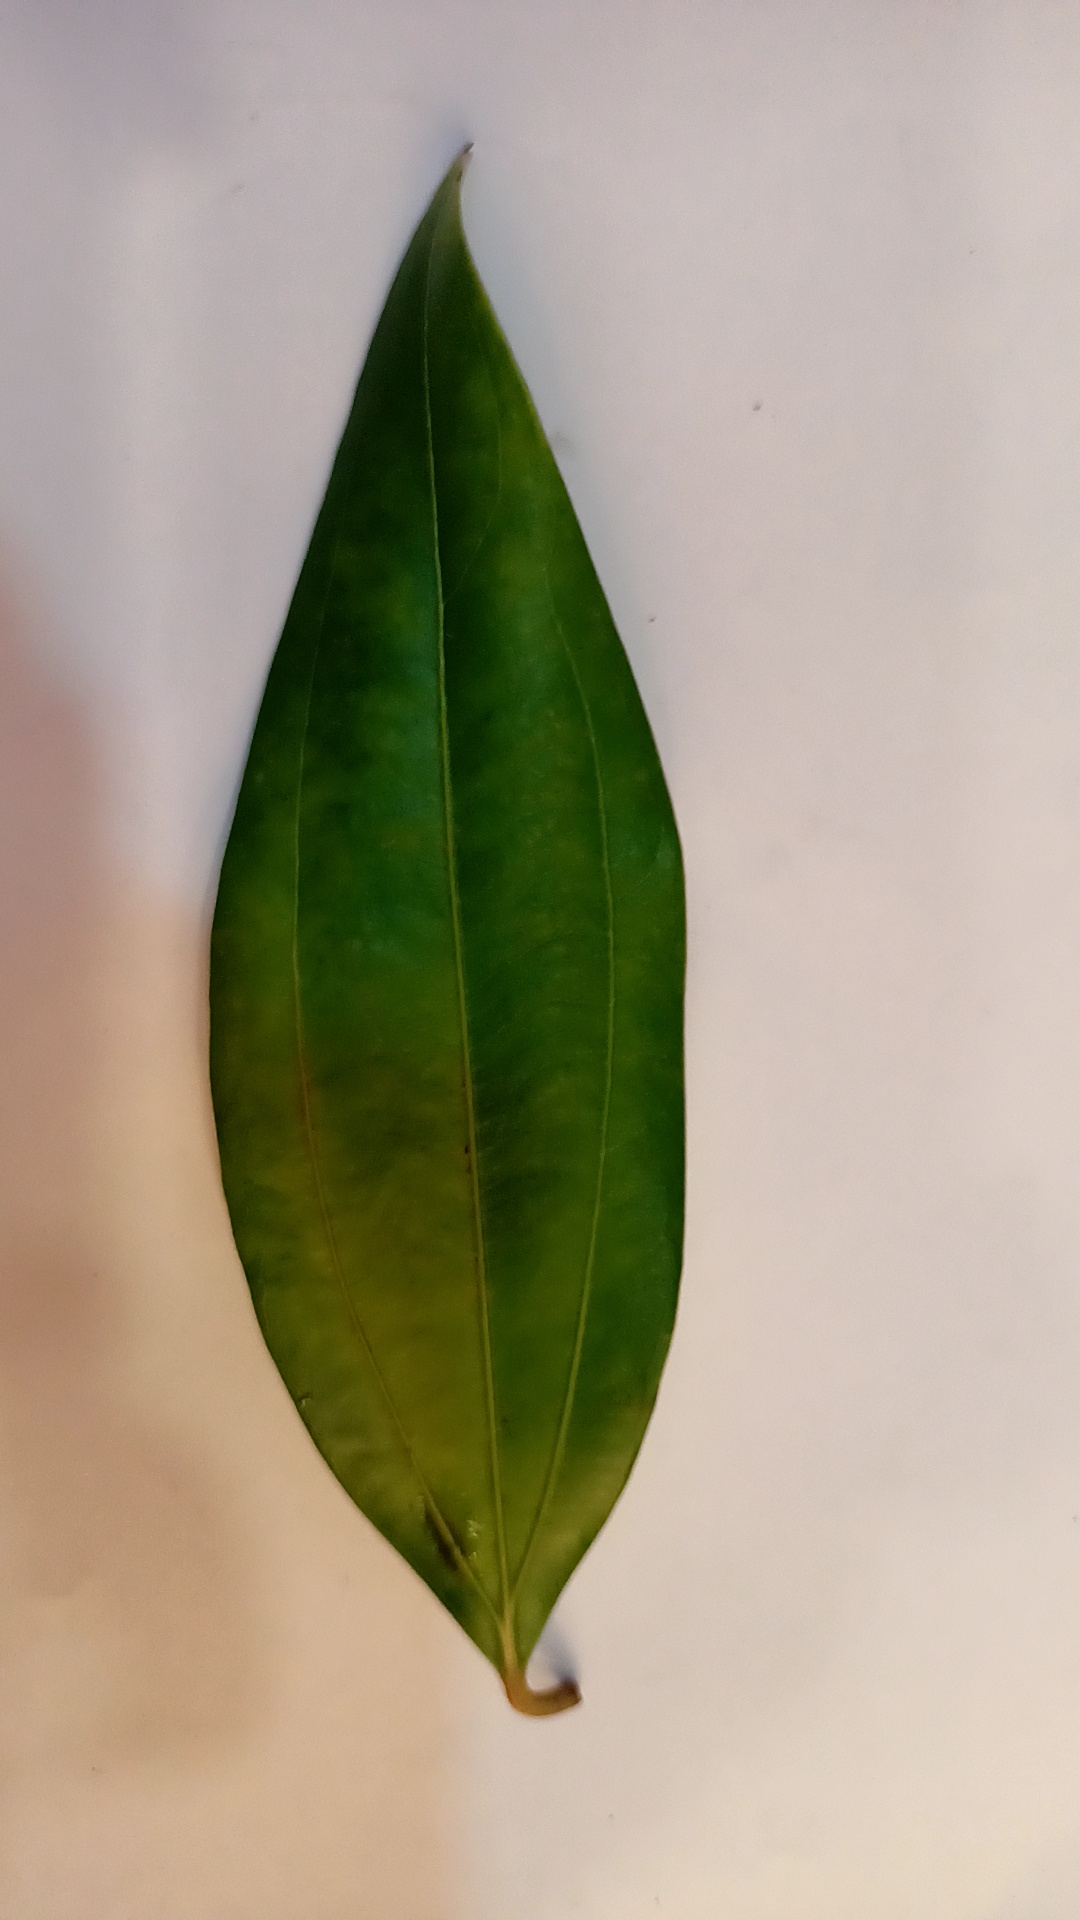
Label: Healthy